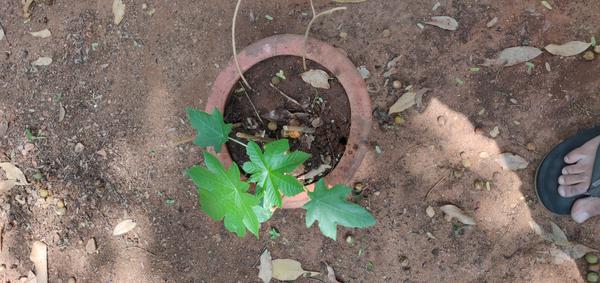
Plant: Castor